Art in bronze and brass

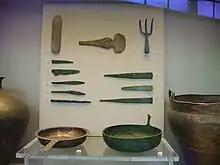
Mycenaean utensils

Middle and Late Minoan and Mycenaean vessels are many. First in size are some basins found at Tylissos in Crete, the largest measuring 1.40 metres in diameter. They are shallow hemispherical bowls with two or three loop-handles riveted on their edges, and are made in several sections. The largest is composed of seven hammered sheets, three at the lip, three in the body, and one at the base. This method of construction is usual in large complicated forms. The joints of necks and bodies of jugs and jars were often masked with a roll-moulding. Simpler and smaller forms were also cast. The finest specimens of such vases come from houses and tombs at Knossos. Their ornament is applied in separate bands, hammered or cast and chased, and soldered on the lip or shoulder of the vessel. A richly decorated form is a shallow bowl with wide ring-handle and flat lip, on both of which are foliate or floral patterns in relief.